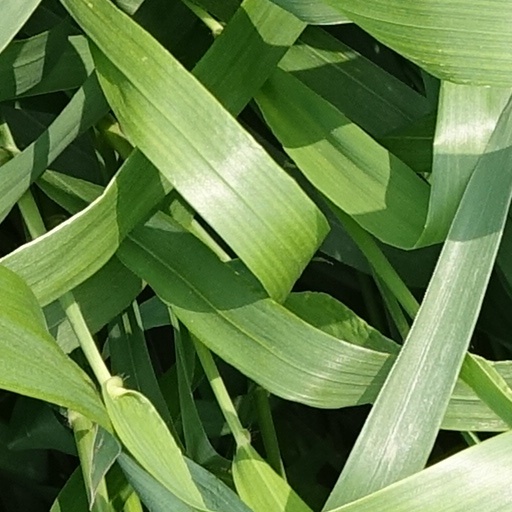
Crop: wheat